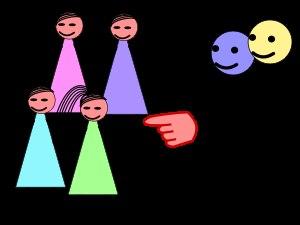
En grammaire, le pronom personnel est une catégorie de pronoms servant à désigner les trois types de personnes grammaticales.